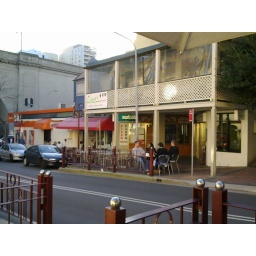
They make fantastic square pizzas - great for eating on the hill under the bridge